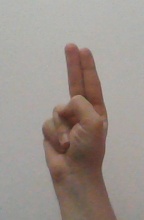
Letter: taa